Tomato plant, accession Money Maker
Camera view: tilt-top (135 deg); turntable rotation: 150 degrees
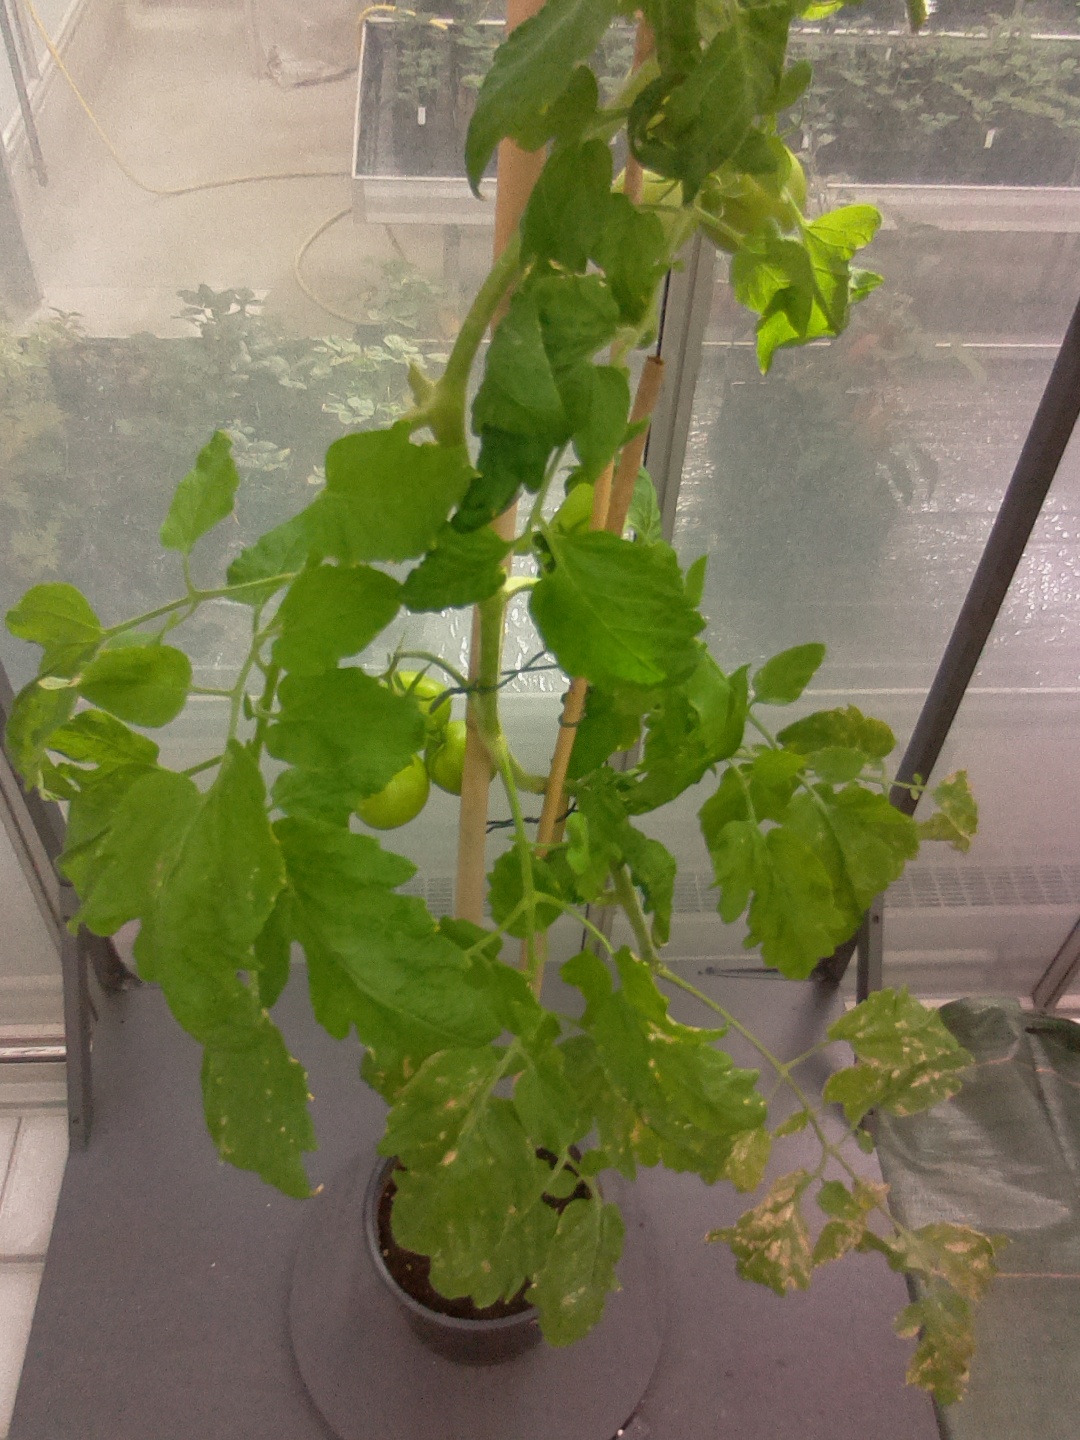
BBCH growth stage 78: 80% -90% of final fruit size